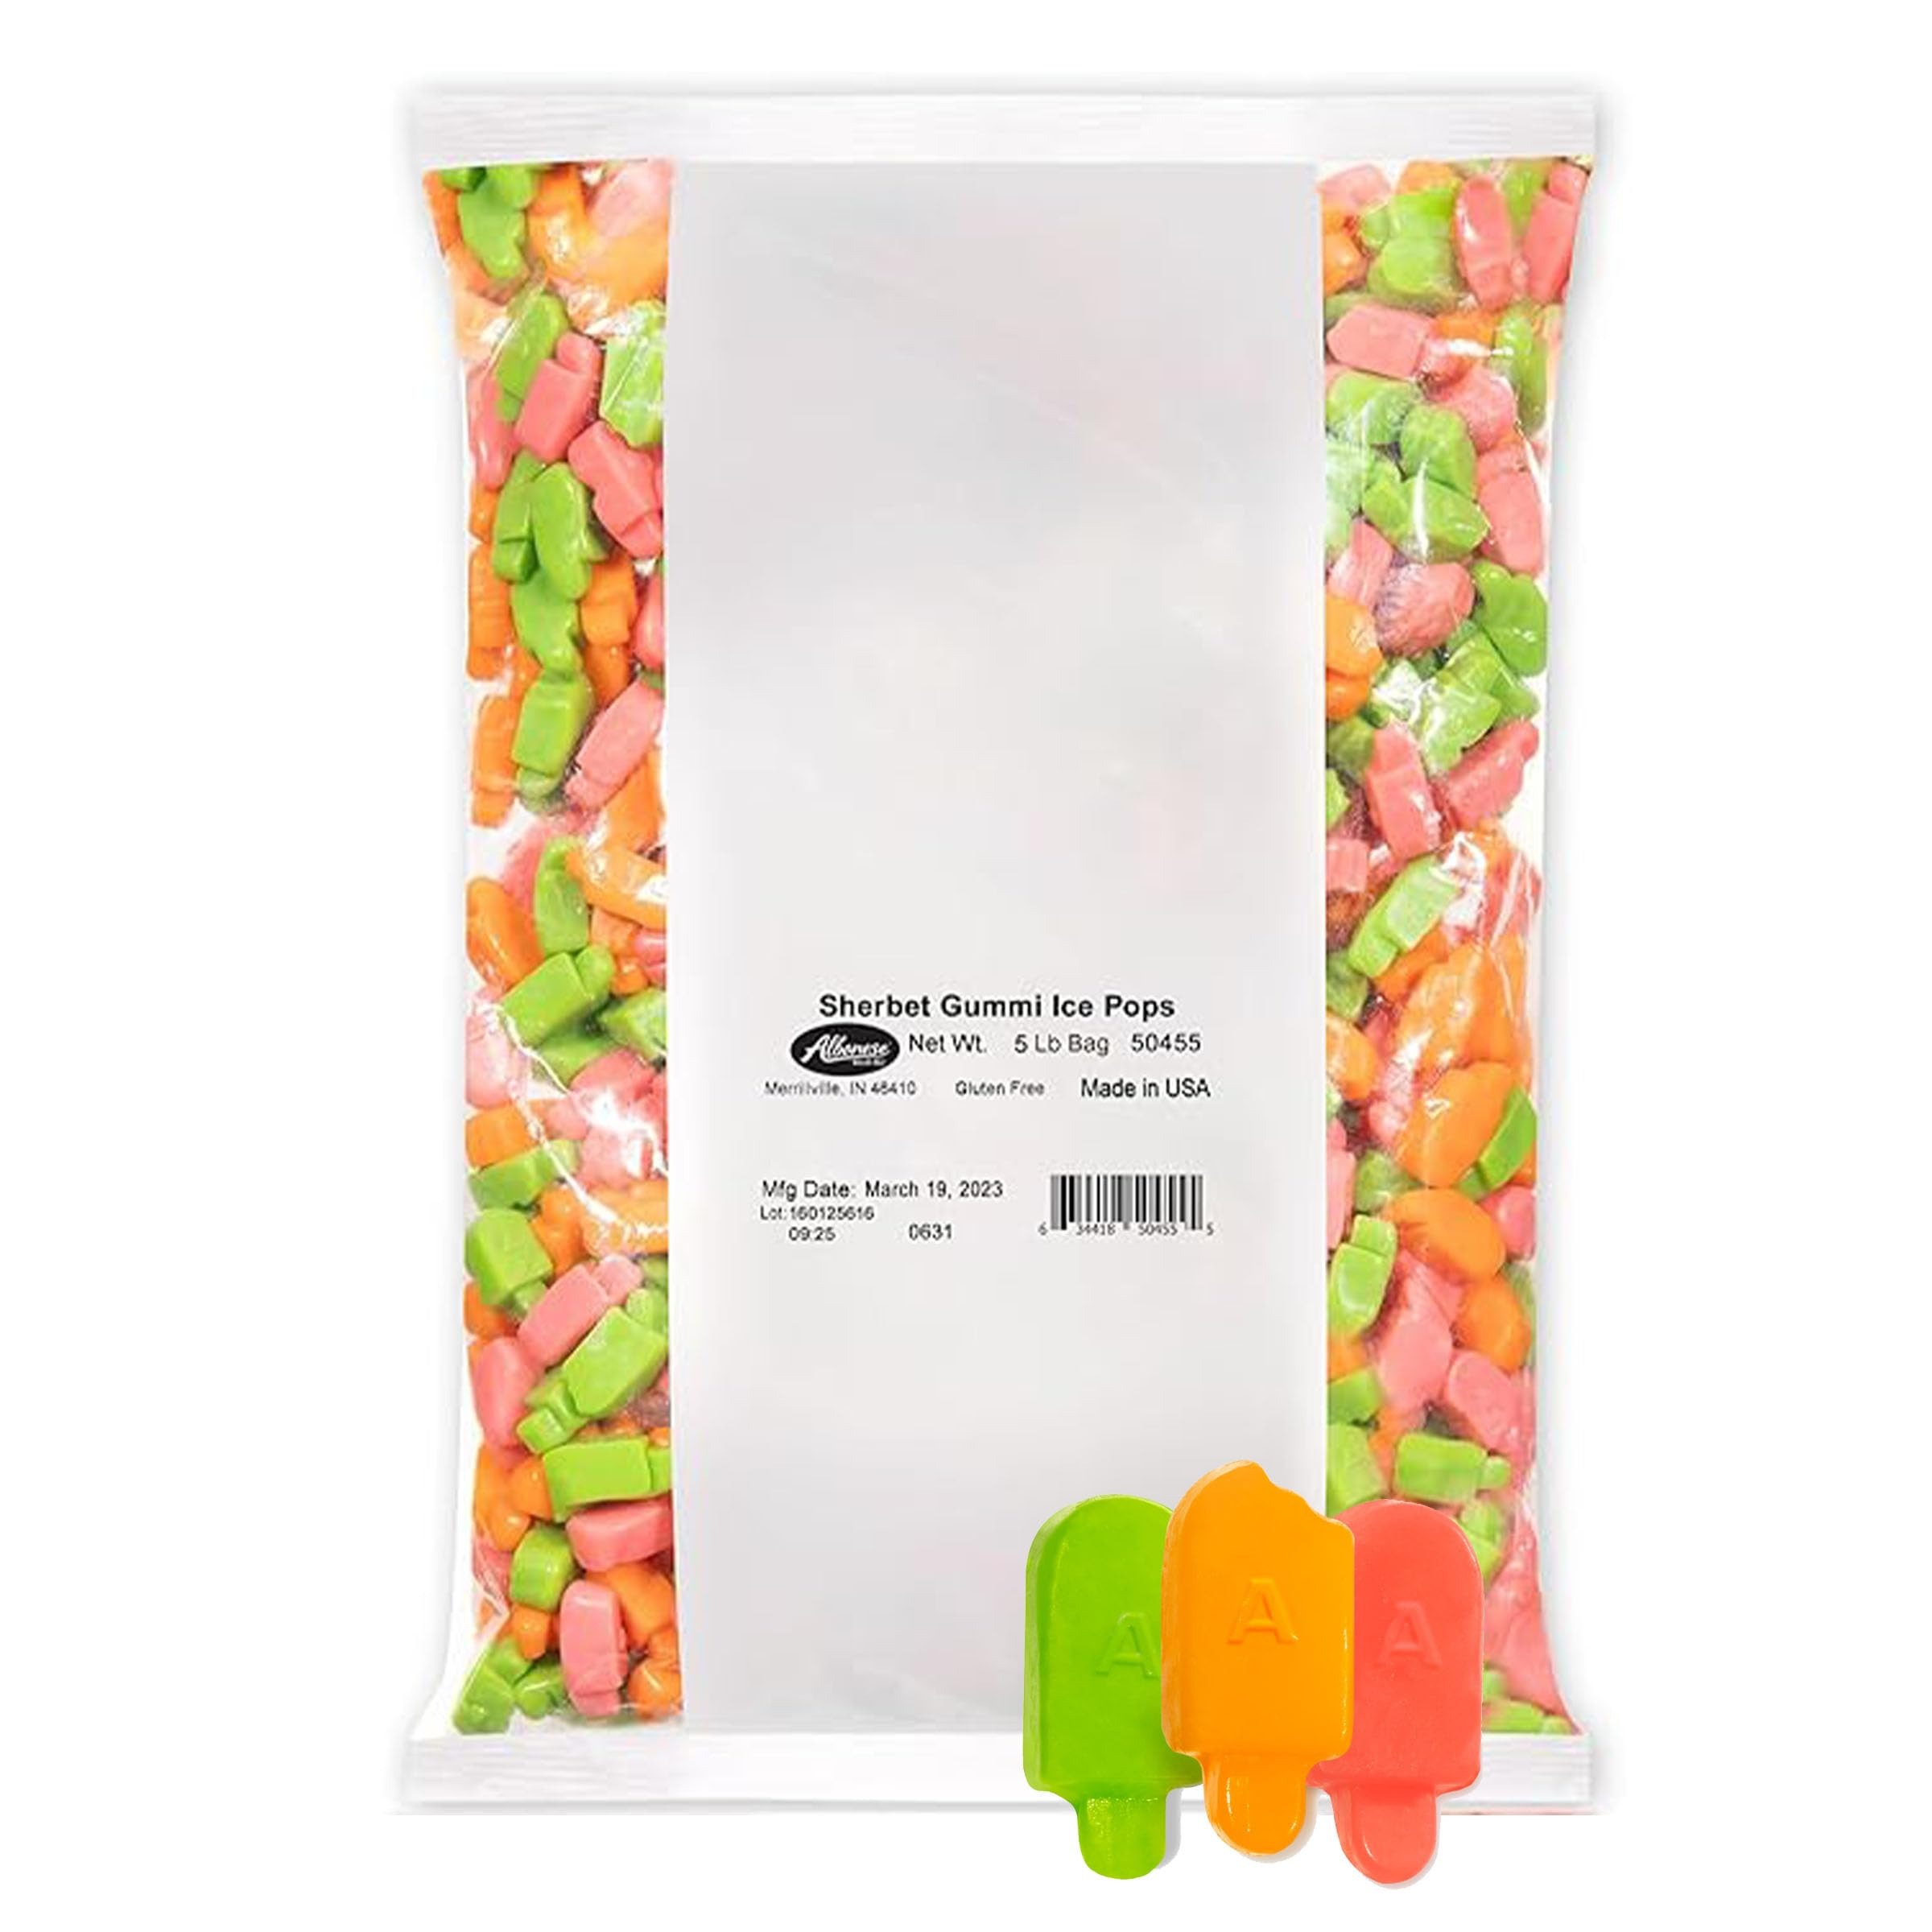
Item Name: Albanese World's Best Gummies, Sherbet Gummi Ice Pops, 5lbs of Candy
Bullet Point 1: Beat the heat with these adorable ice pop gummies. The same sherbet flavors of orange, lime & strawberry that you know & love!
Bullet Point 2: Allergy Friendly Snack: Albanese gummy candies are free of the top 9 allergens, gluten free, fat free, and low in sodium making them the perfect treat packed with a sweet, fruity flavor
Bullet Point 3: Recipe For Success: For 40 years Albanese has been making delicious treats with high-quality ingredients in the USA; Taste the difference in our wide selection of gummies, chocolates, nuts, and mixes
Bullet Point 4: Product Note: Exposure to heat or sunlight may lead to melting/damage of product. Hence customers are expected to be available during the product delivery
Bullet Point 5: Stock Up the Flavor: Sweet, sour, big or small, our allergy-free gummi candy bursts with fresh fruit flavor; Find your new favorite gummy worms, bears, butterflies, peach and apple rings in natural, sour and sugar free options
Value: 80.0
Unit: Ounce

Price: 35.28